Günther Meier

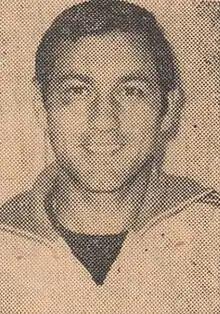
Günther Meier

Günther Meier (Nuremberg, July 26, 1941-Nuremberg, November 23, 2020) was a German amateur boxer who competed in the Light Middleweight (71 kg) category. He won an Olympic bronze medal in 1968. Meier also competed as a welterweight at the 1972 Munich Olympics where he was eliminated in the quarterfinals. He was born in Nuremberg.